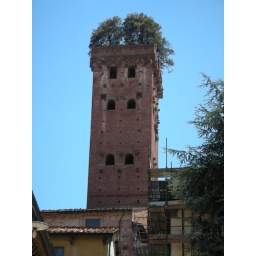
tree tower in lucca